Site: brandenburg
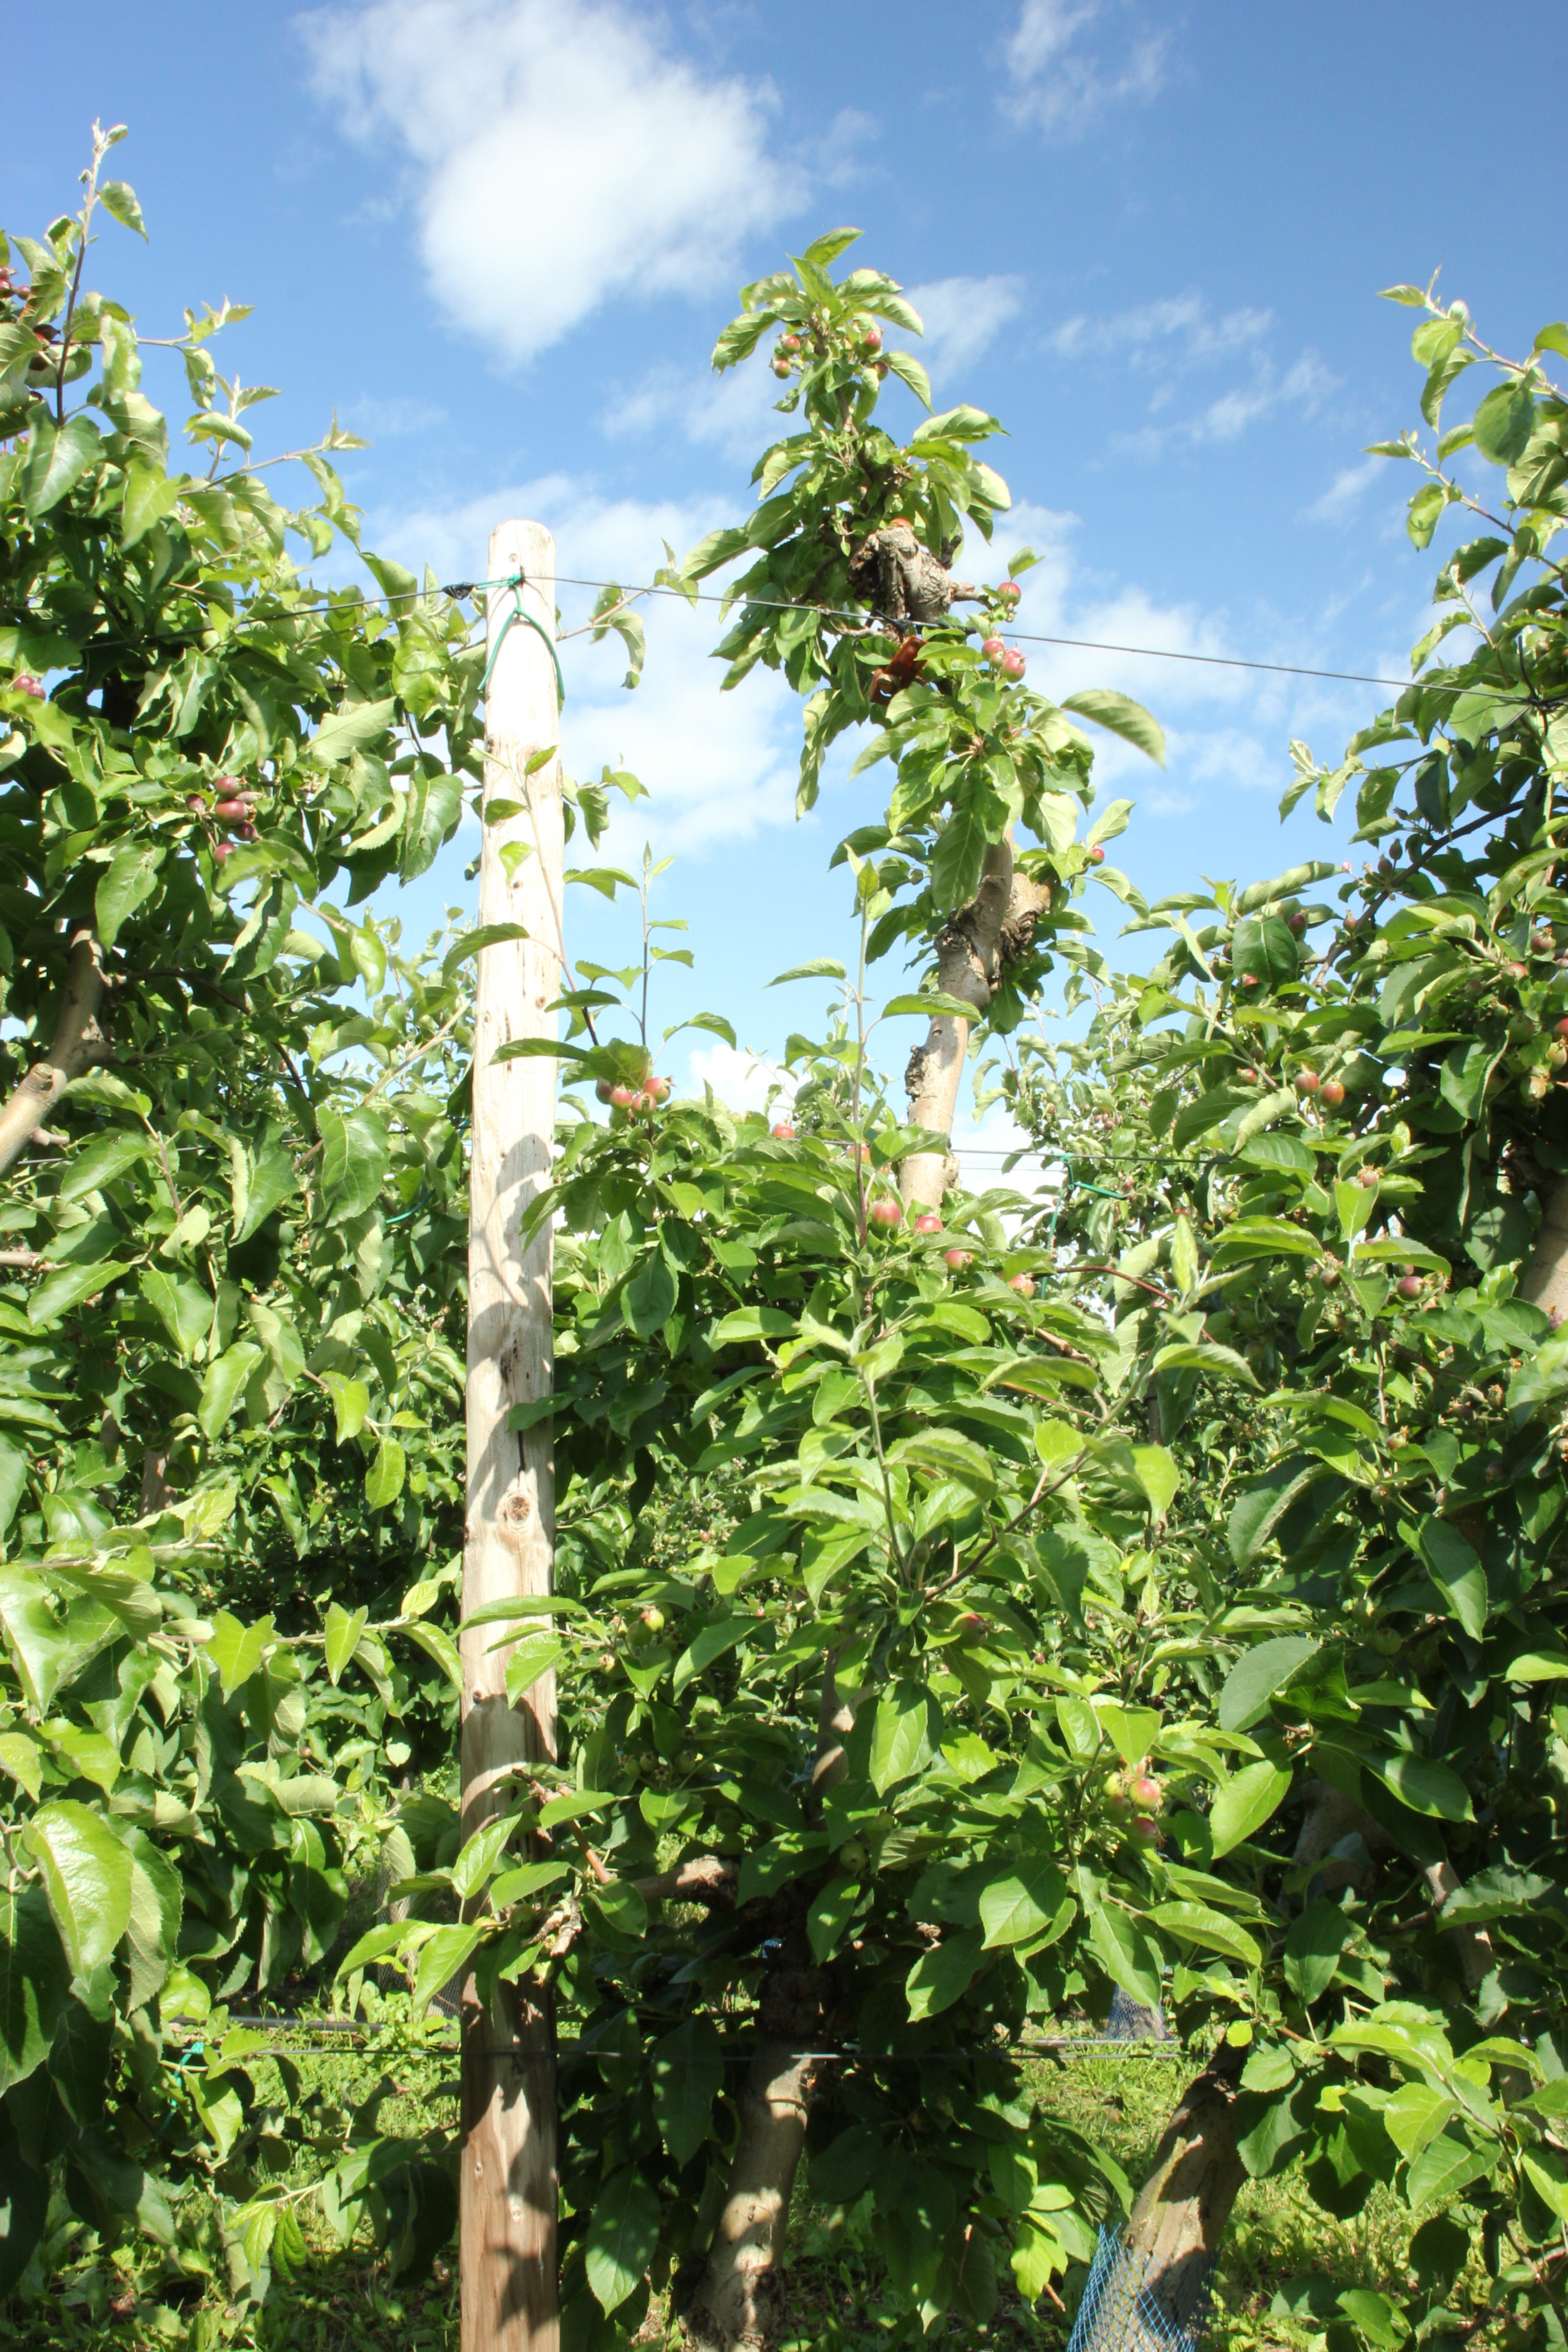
Growth stage (BBCH 72): Development of fruit